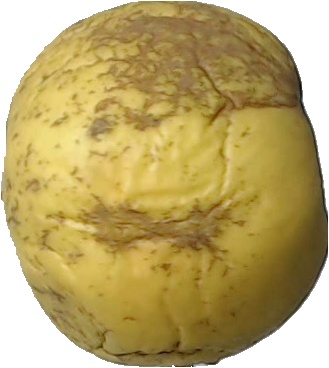
Label: apple_golden_1